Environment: real
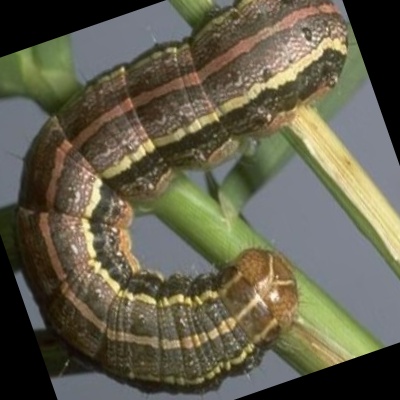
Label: fall_armyworm